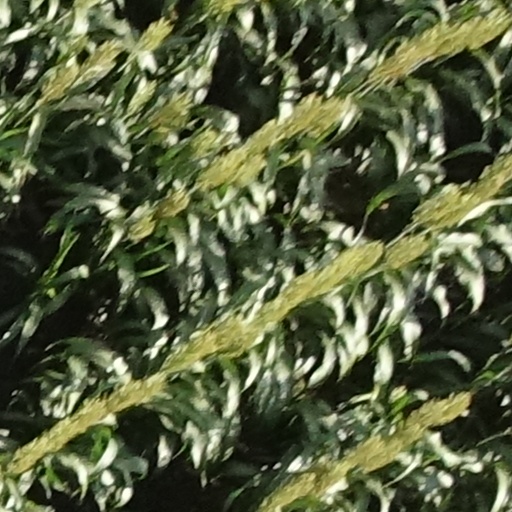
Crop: sorghum